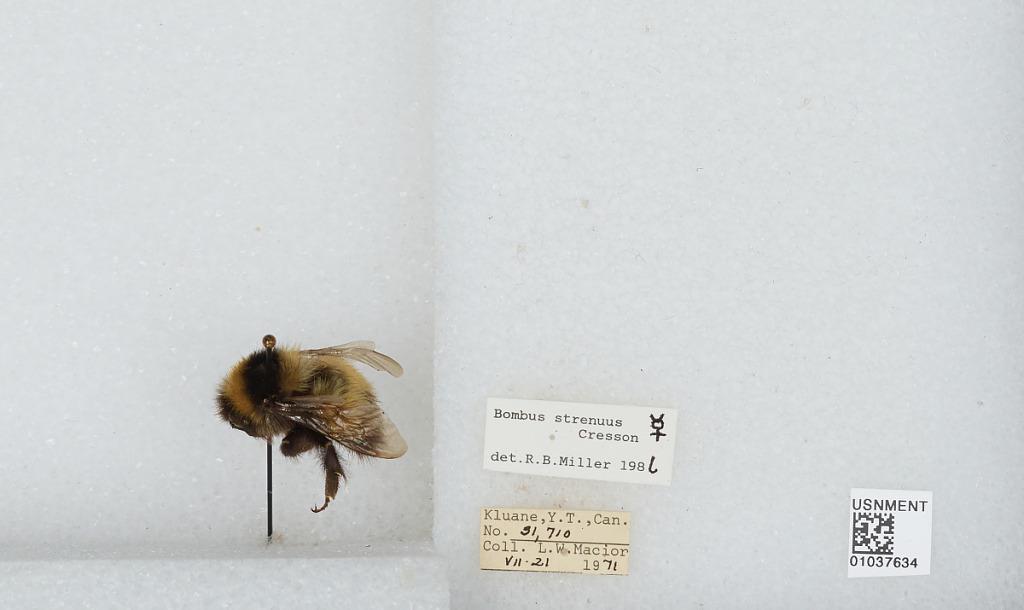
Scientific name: Bombus (Alpinobombus) neoboreus Sladen
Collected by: L. Macior
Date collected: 1971-7-21
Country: Canada
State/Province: Yukon Territory
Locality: Kluane
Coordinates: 60.75, -139.5
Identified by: Miller, R. B.